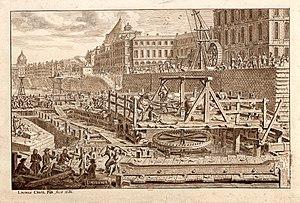
30 janvier : un arrêt du Conseil d’État ordonne de rédiger tous les actes publics et les jugements en français en Alsace.